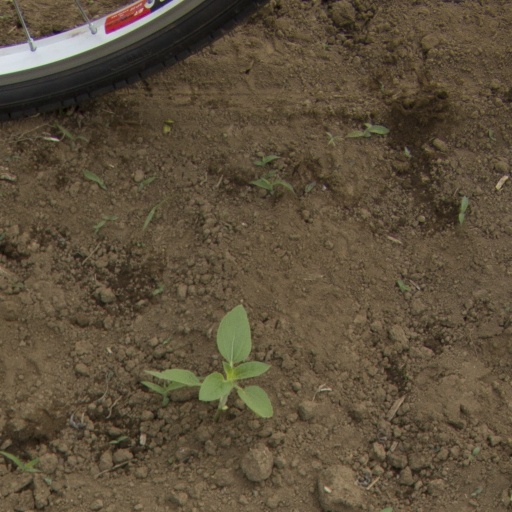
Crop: Jerusalem artichoke